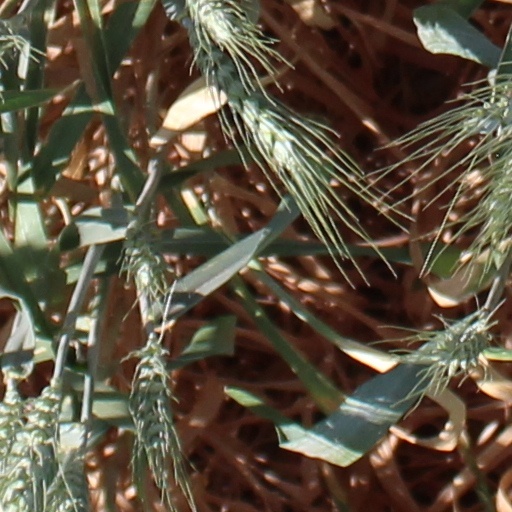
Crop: wheat